Nicolas Mahut

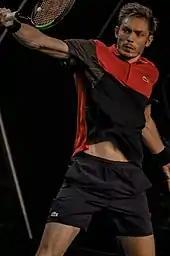
Mahut at the 2019 Rolex Paris Masters

Mahut then competed at the Wimbledon Championships. In the singles draw, he defeated Brydan Klein in the first round in straight sets. He then upset 13th seed David Ferrer in the second round also in straight sets. In the third round he defeated his doubles partner Pierre-Hugues Herbert in four sets to advance to the singles fourth round of a Grand Slam event for the first time in his career. In the fourth round, he lost in straight sets to the 28th seed, Sam Querrey, who had unexpectedly defeated world No. 1 and top seed Novak Djokovic in the third round. In the doubles draw, again seeded 1st, he and Herbert fought their way to the final with a few tough matches en route, setting up a clash with unseeded pair of countrymen and friends Julien Benneteau and Édouard Roger-Vasselin, which is also the first ever all-French final in the history of Wimbledon. By reaching the final, Mahut has reached the men's doubles final of all four Grand Slams. He and Herbert defeated them in straight sets to win their 2nd Grand Slam men's doubles title. He also regained the No. 1 spot in doubles. He also tied with Novak Djokovic for most titles on the 2016 ATP Tour (7) to date with singles and doubles title combined, a feat Murray would later catch up to. He and Herbert also became the first pair to qualify for ATP World Tour Finals following results from Wimbledon. By then, Mahut and Herbert won another 10 consecutive doubles match that dates back to the Queen's Club championships, and extended it to 11 when they won their Davis Cup World Group quarterfinals rubber against Czech Republic. France eventually won 3–1. However, the streak came to a stop when they entered the Rio Olympics representing France and was taken out in the first round by unseeded Colombians Juan Sebastián Cabal and Robert Farah. Mahut later commented the result at Rio as "a failure, fiasco, and disaster".